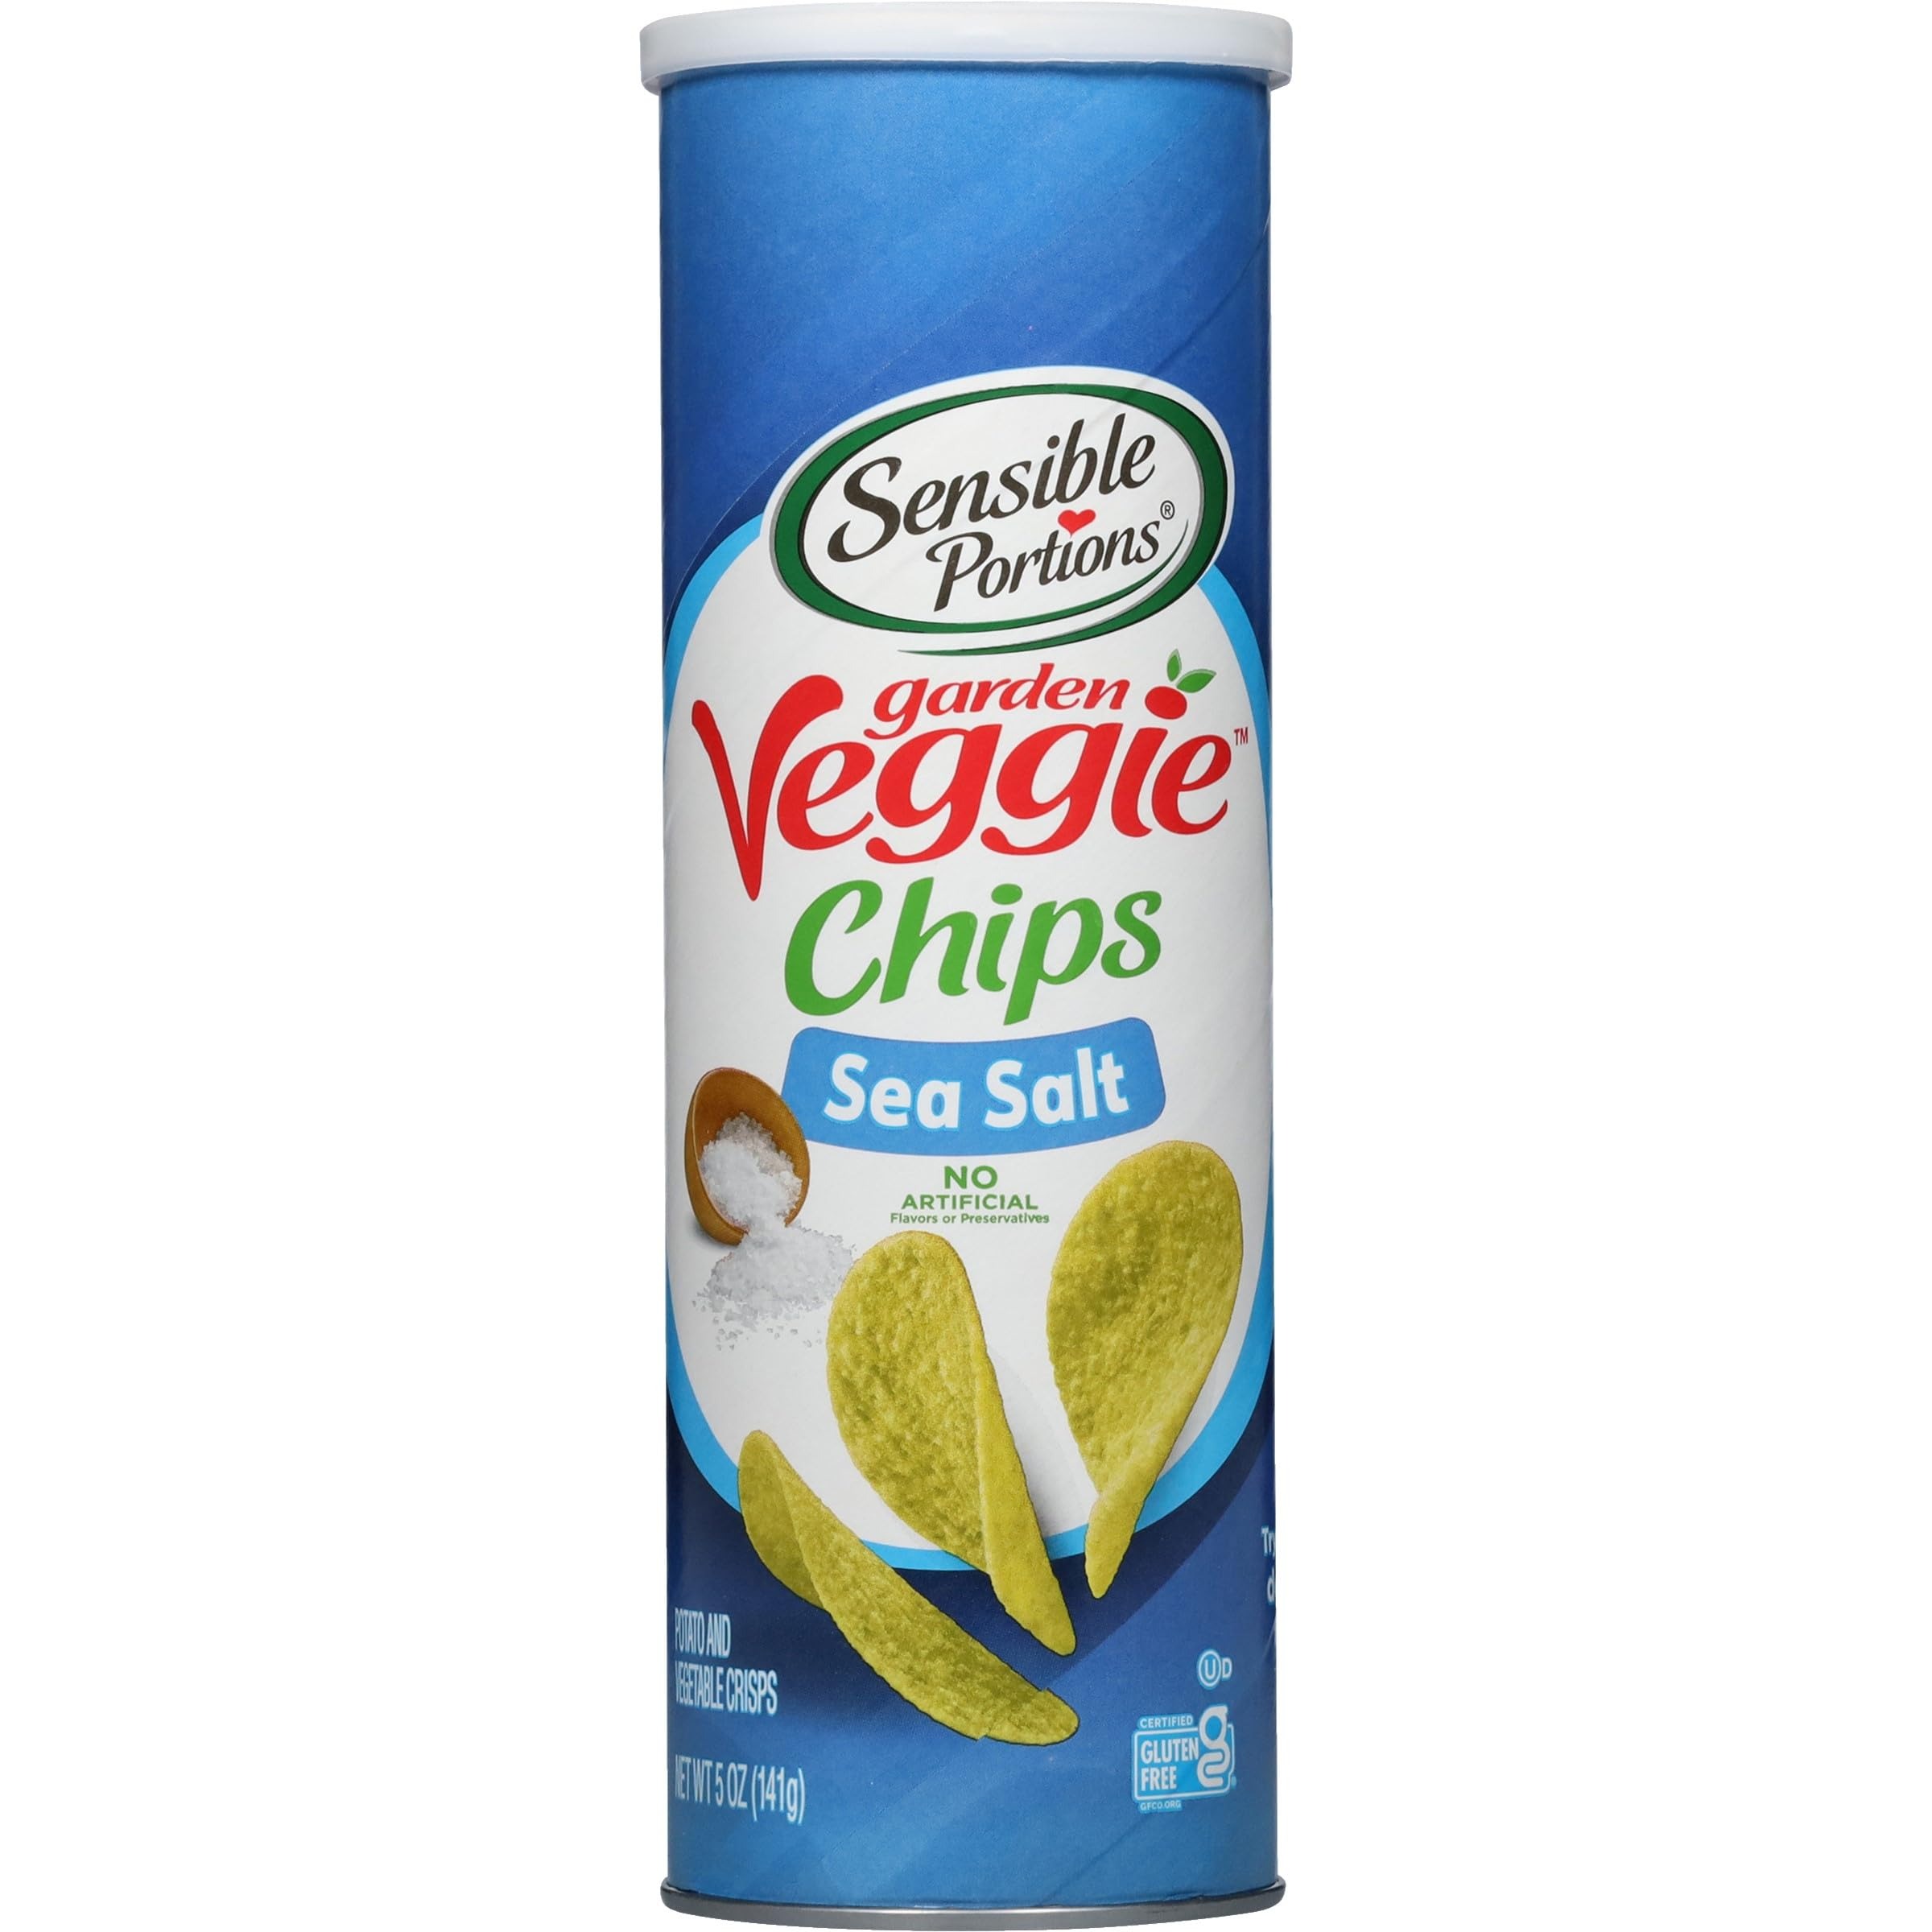
Item Name: Sensible Portions Stacked Garden Veggie Chips, Sea Salt, 5 oz (Pack of 12)
Bullet Point 1: Made with potatoes, spinach, broccoli & peas
Bullet Point 2: Non-GMO
Bullet Point 3: Kosher
Bullet Point 4: Gluten Free
Bullet Point 5: Made with real Veggies
Value: 60.0
Unit: Ounce

Price: 26.47